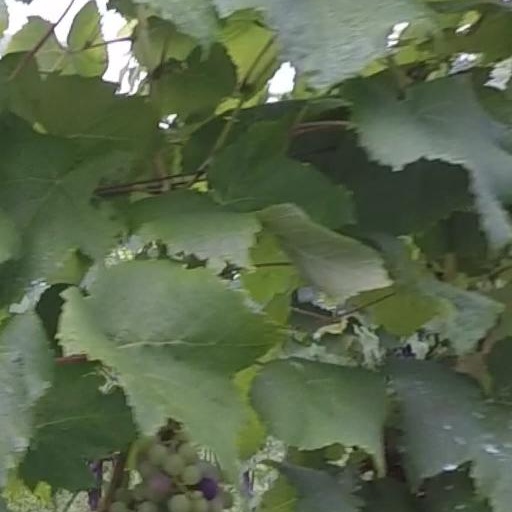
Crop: grape